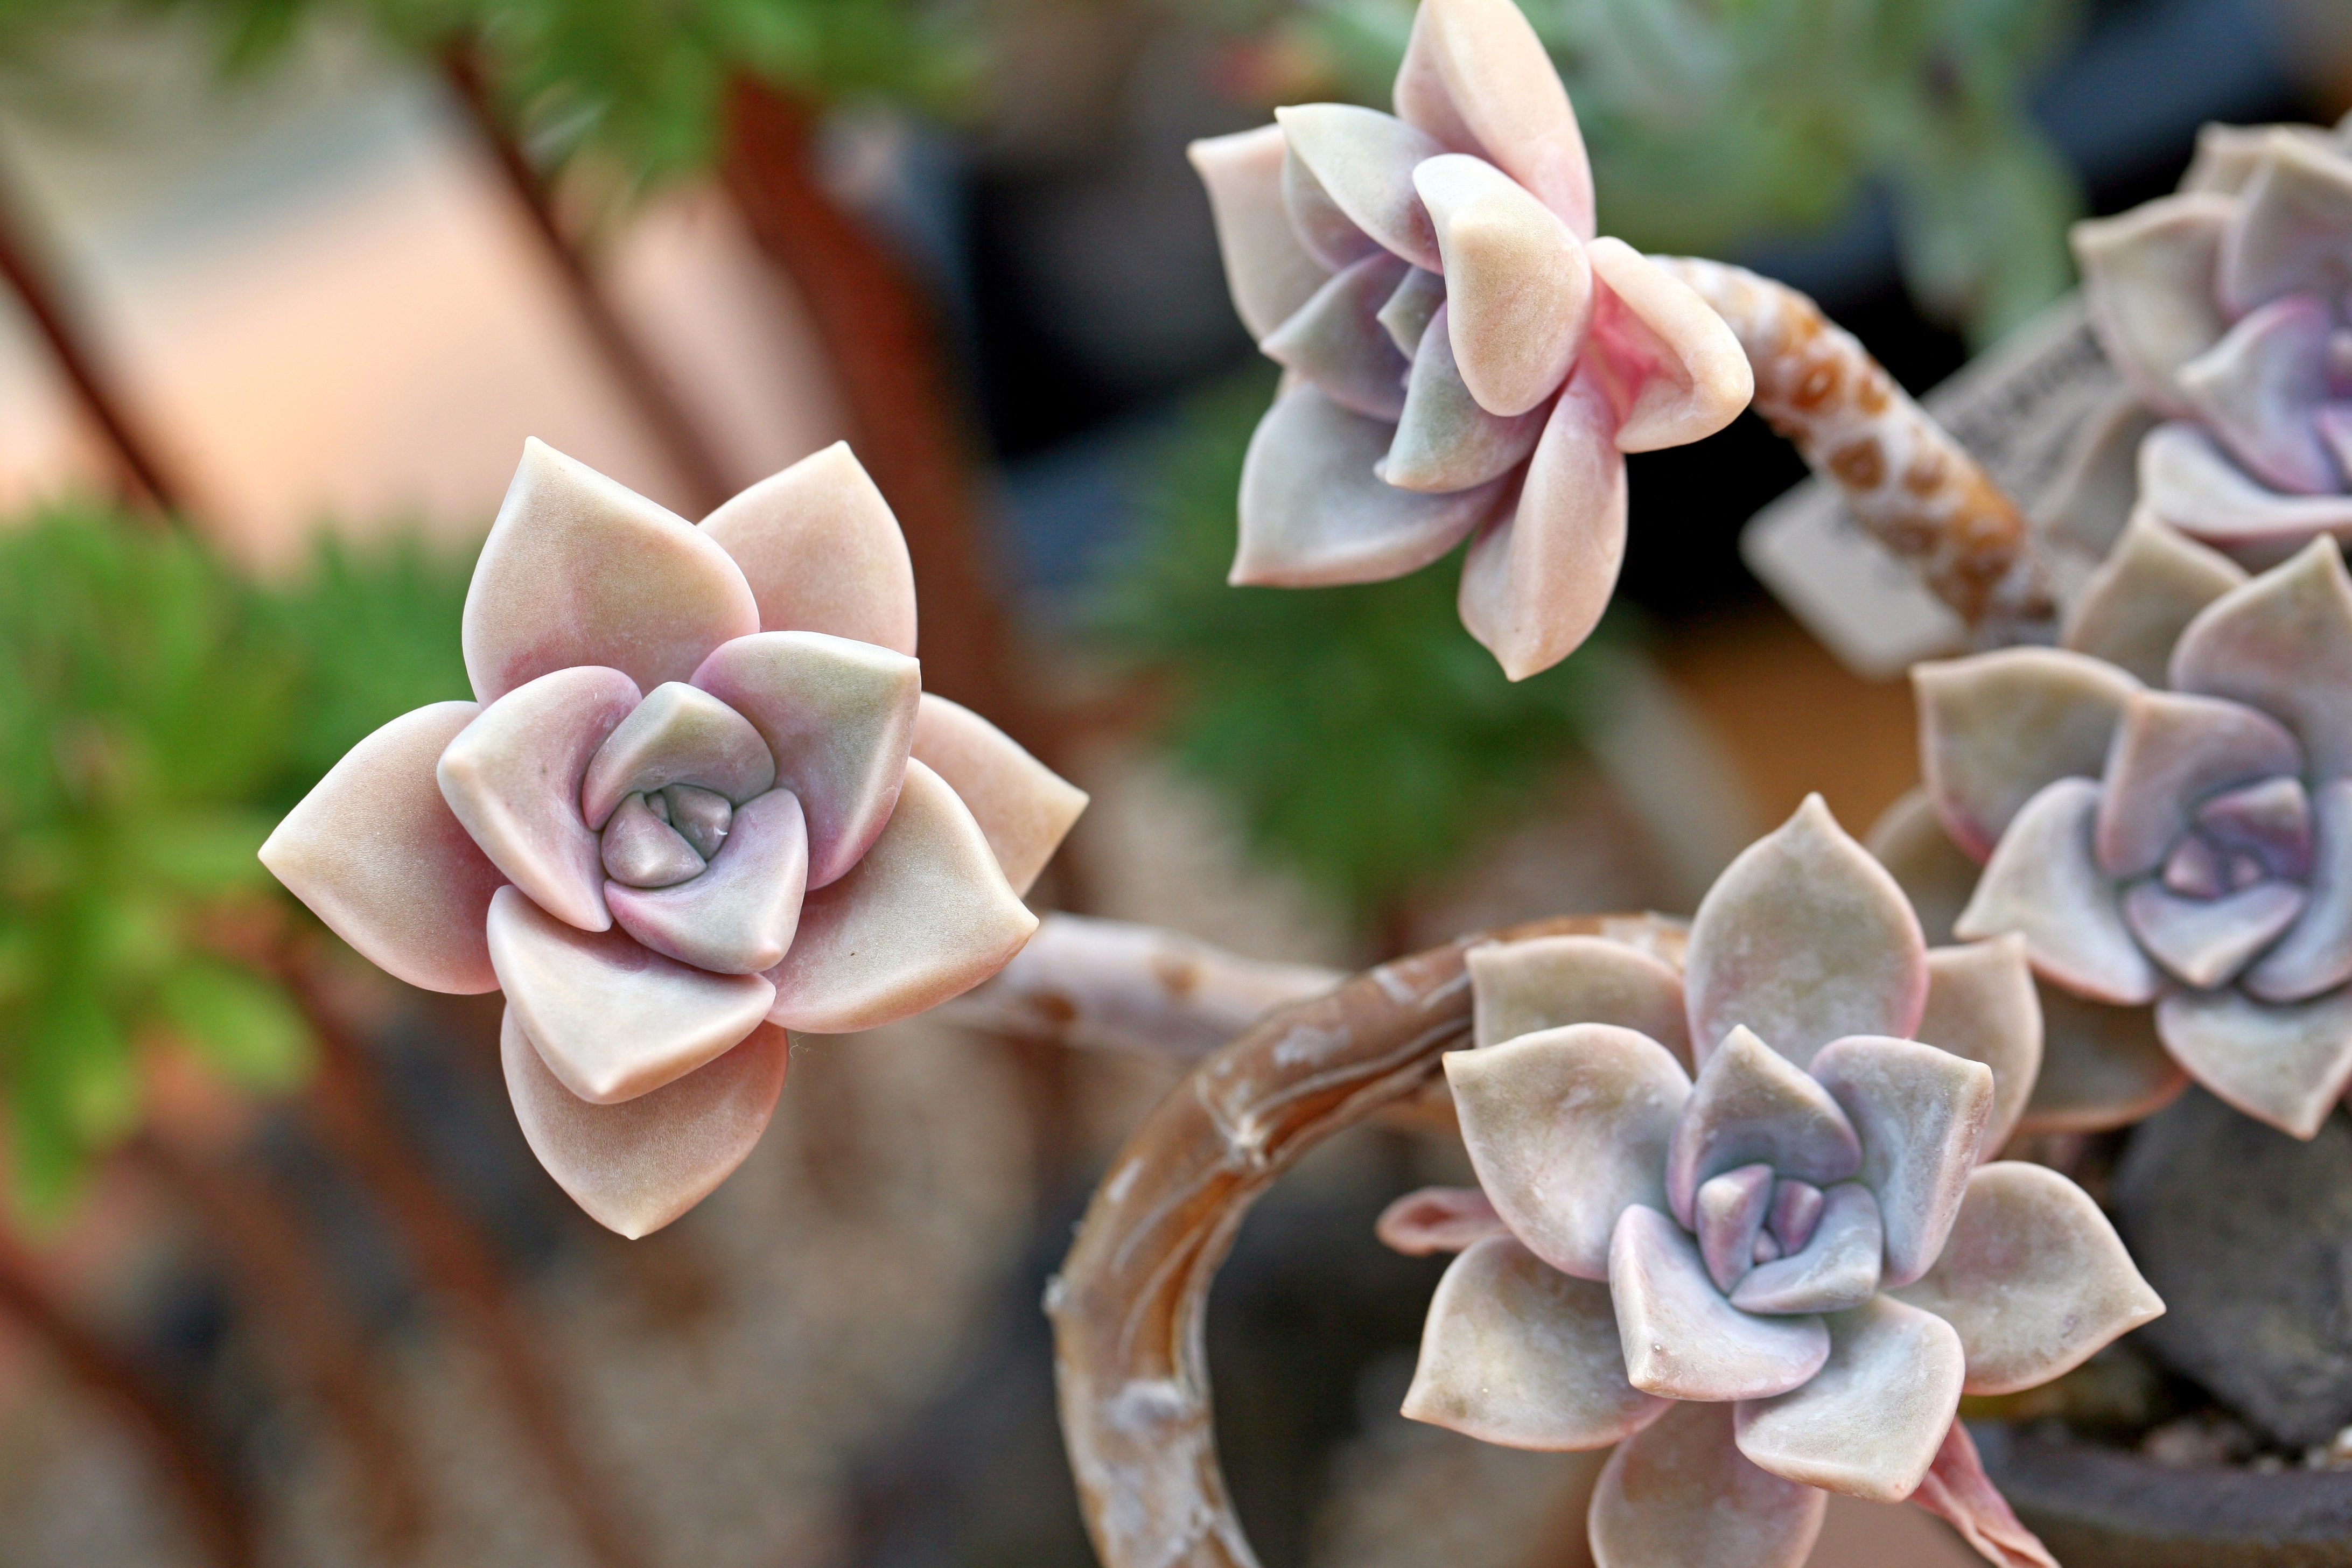
nature, blossom, cactus, plant, photography, flower, petal, botany, succulent, garden, pink, flora, greenhouse, potted plant, plants, flowers, makro, botanical garden, floristry, macro photography, flowering plant, affix, flower bouquet, a flower garden, floral design, a fleshy plant, fleshy in this, mini potted, land plant, flower arranging